The Adventures of God

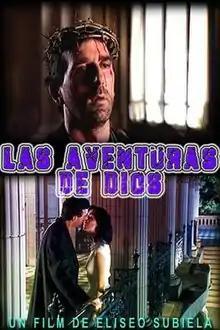

The Adventures of God is a 2000 Argentine fantasy drama film directed and written by Eliseo Subiela and starring Daniel Freire.